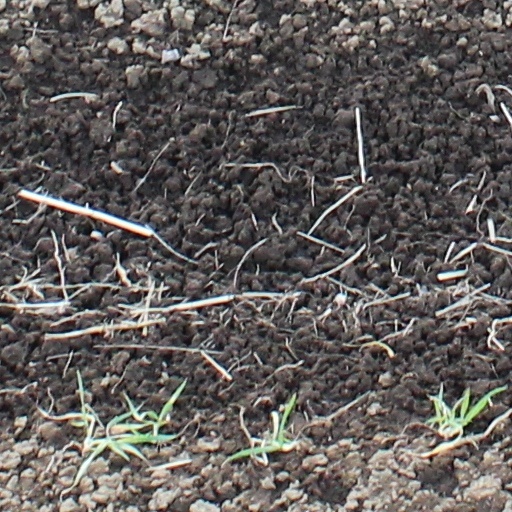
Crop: wheat